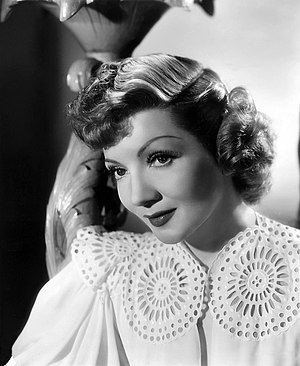
Claudette Colbert
Pressefoto af Claudette Colbert.
Claudette Colbert var en amerikansk filmskuespiller, født i Paris, og kom til USA som barn.